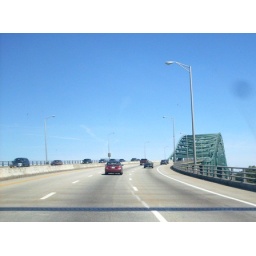
On the road to Maine... Pretty bridge in Massachusetts